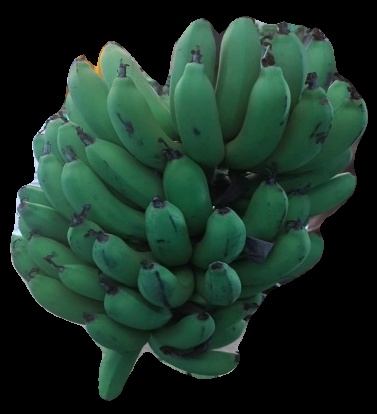
Variety: pachbale
Grade: grade2